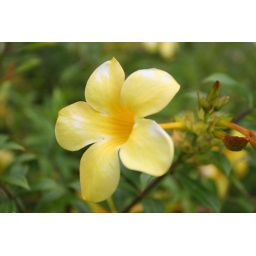
I saw this yellow flower in Lagoon, Capitol Province.